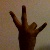
The image shows a hand gesture representing the number 7 in Indian Sign Language.